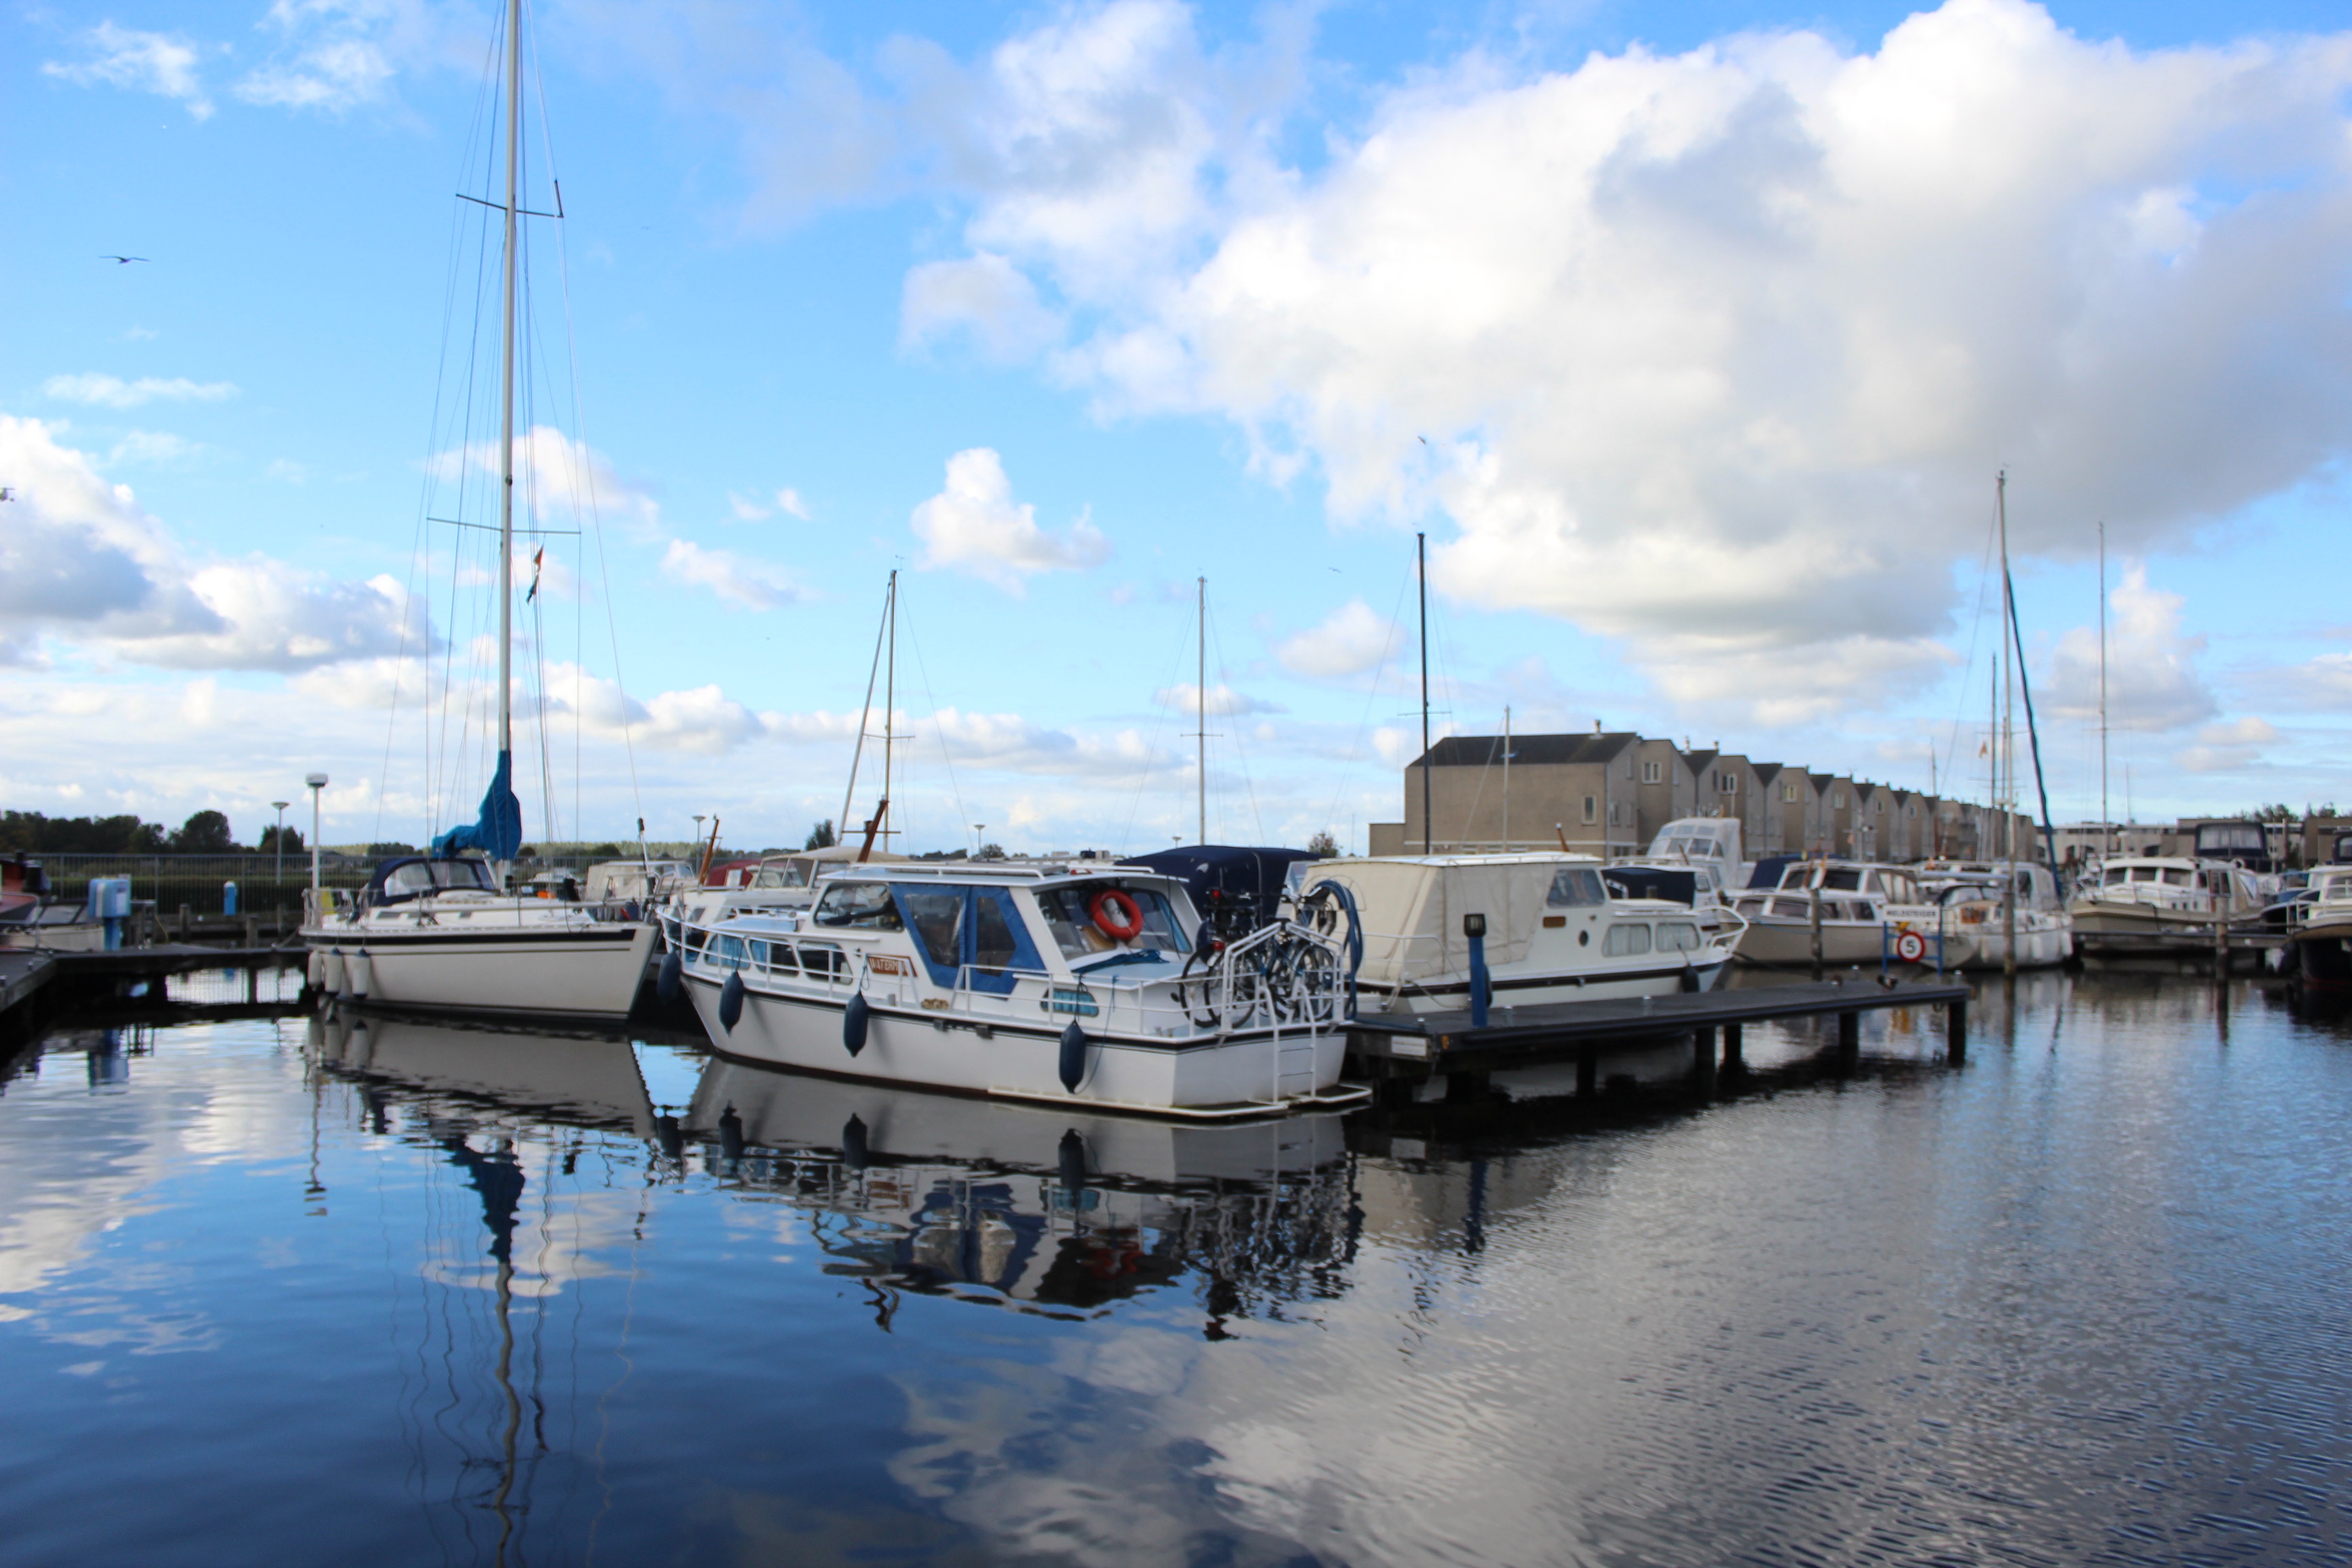
sea, dock, boat, reflection, vehicle, mast, bay, harbor, marina, port, sailboat, waterway